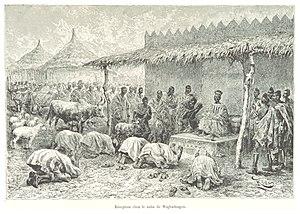
Moro Naba Sanem était un roi de Ouagadougou au Burkina Faso intronisé en 1871 comme 31ᵉ Moro Naba.